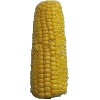
Label: corn